Inocenc Arnošt Bláha

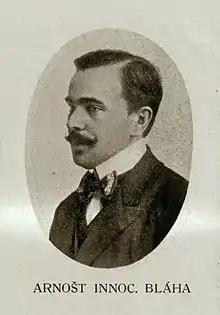
Inocenc Arnošt Bláha

Inocenc Arnošt Bláha (28 July 1879, Krasoňov – 25 April 1960, Brno) was a Czech sociologist and philosopher. From 1922 to 1950, he was the professor of sociology at the Masaryk University in Brno. Bláha was the leading figure of the Brno school of sociology and author of the theoretical concept of "federative functionalism".